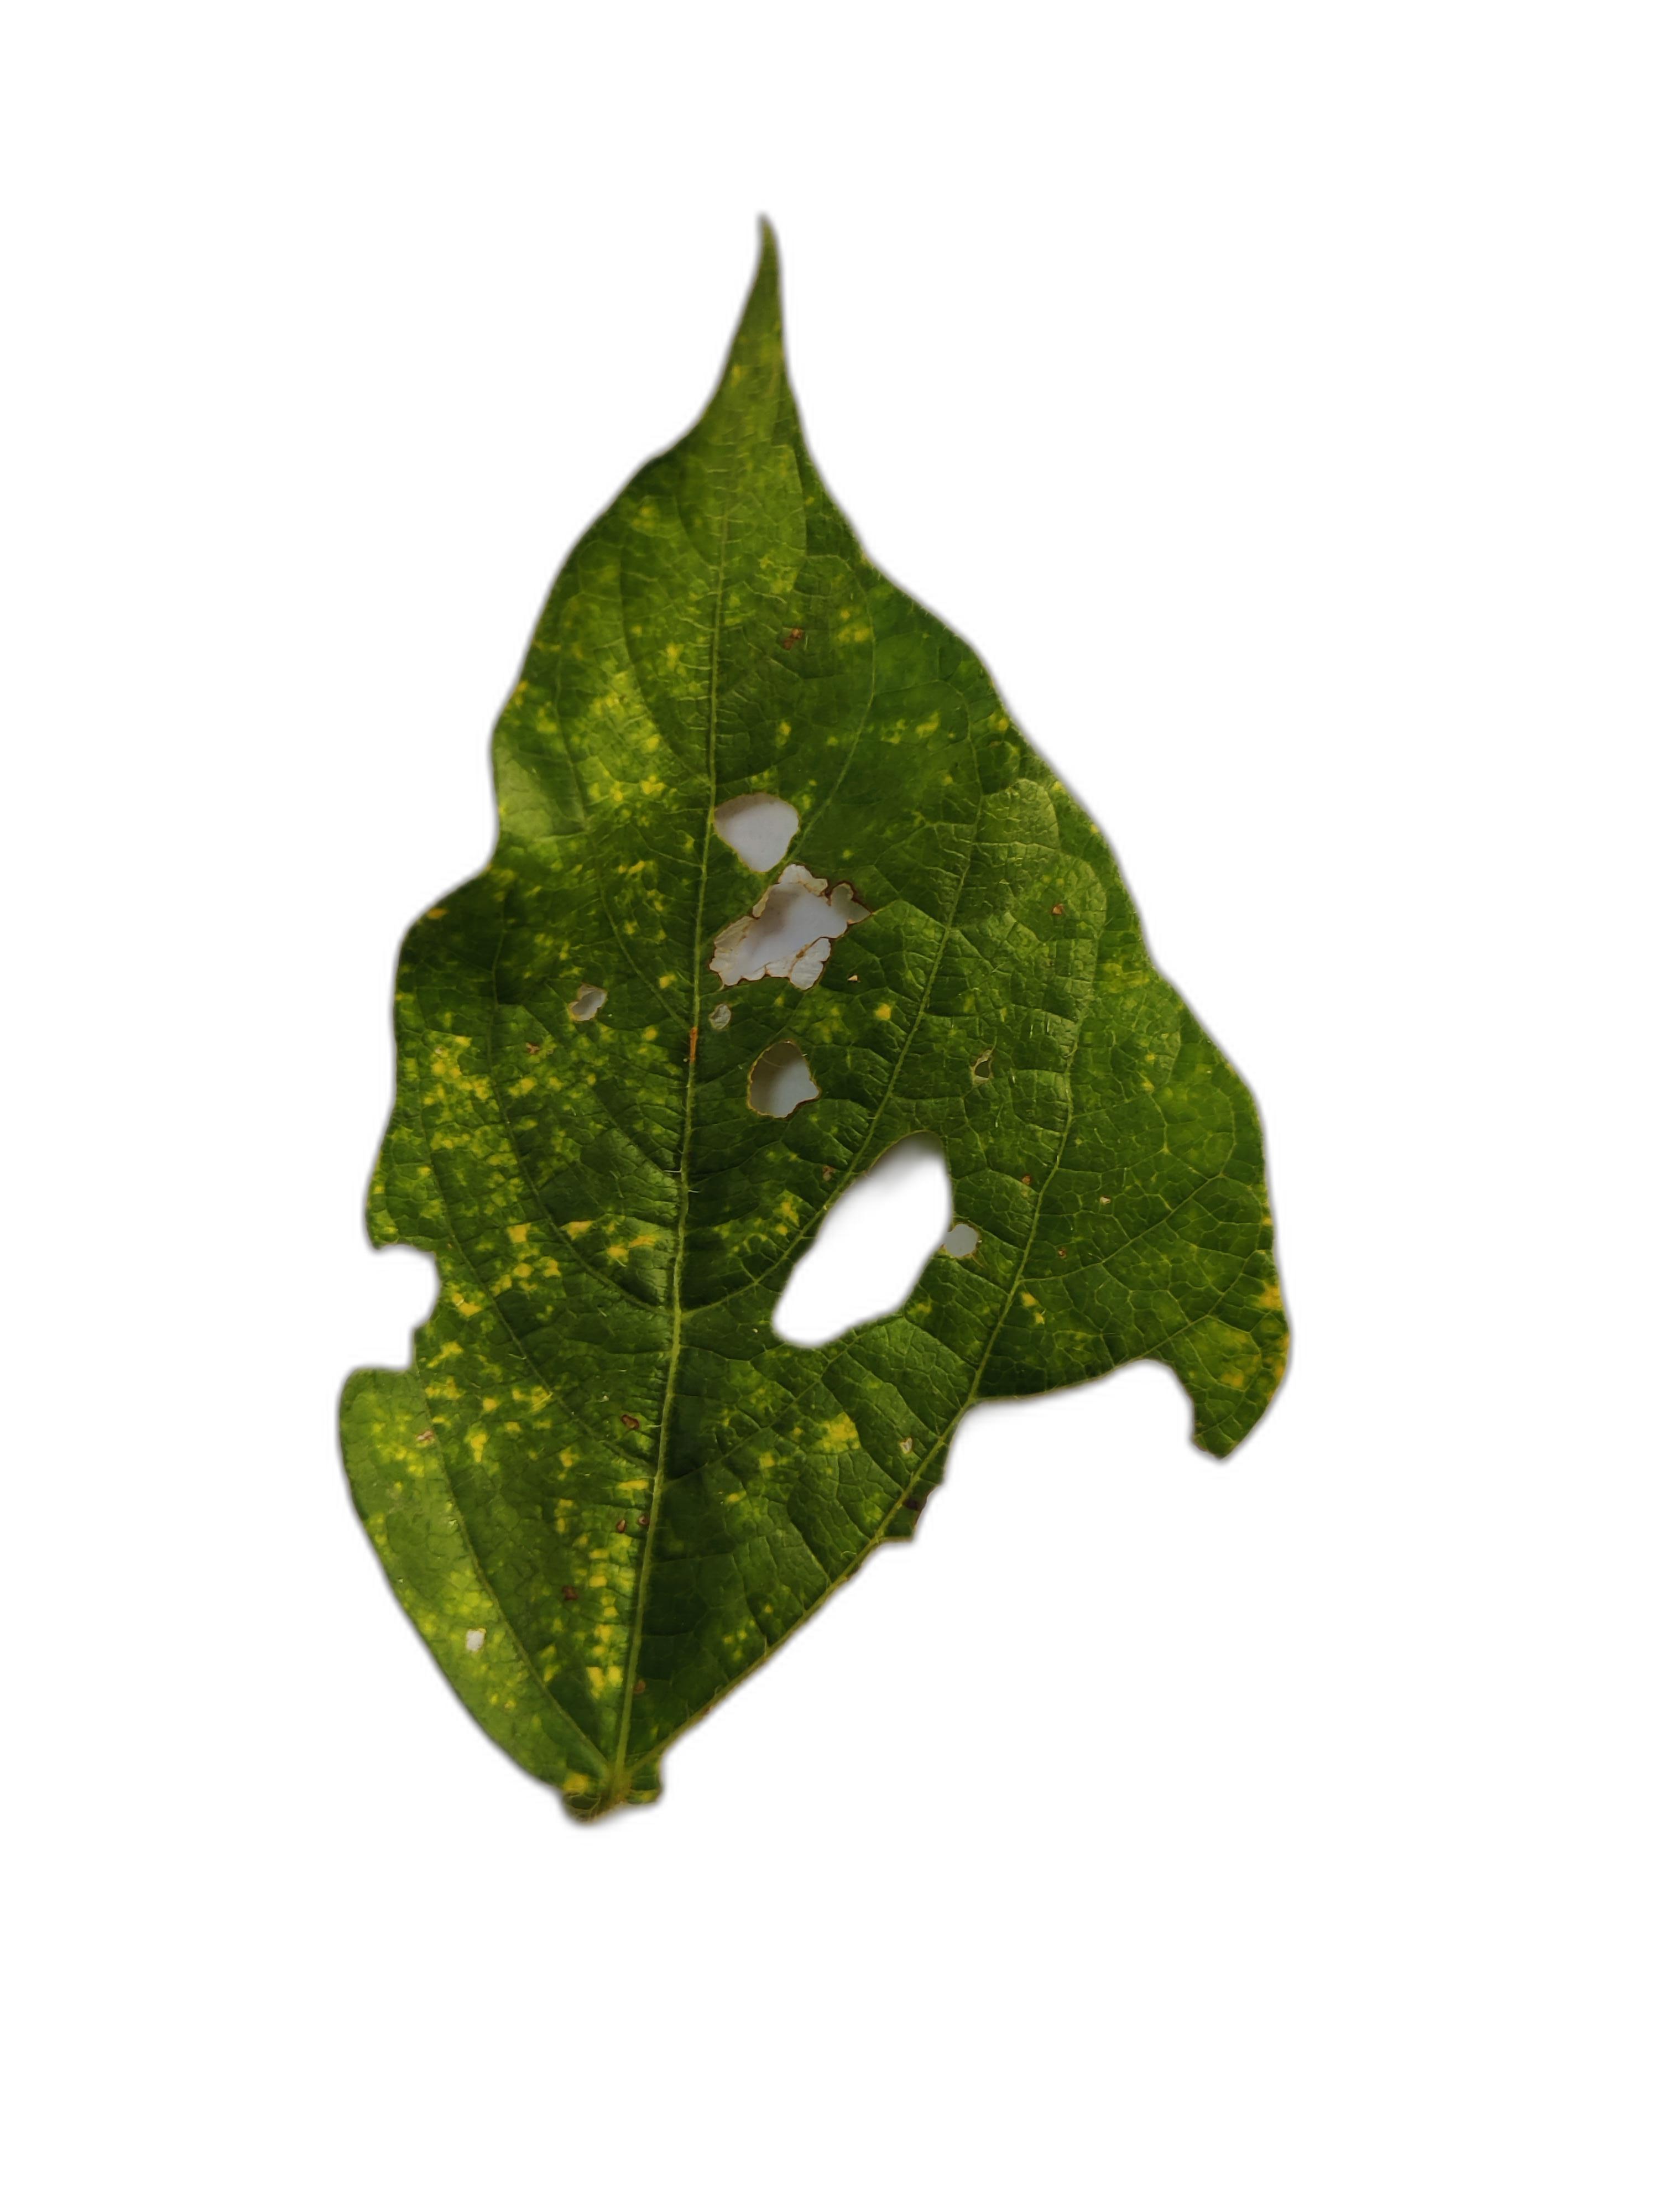
Label: Yellow Mosaic